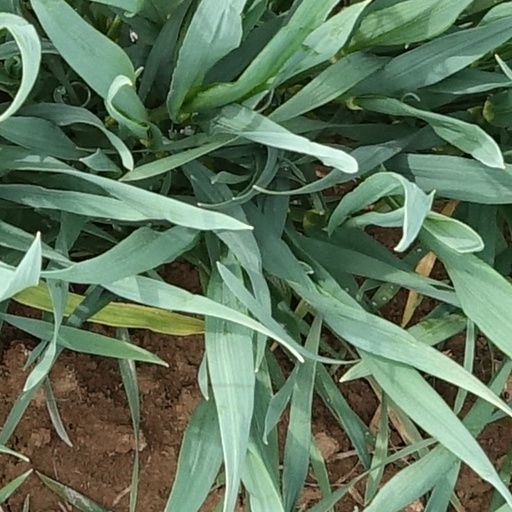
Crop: wheat